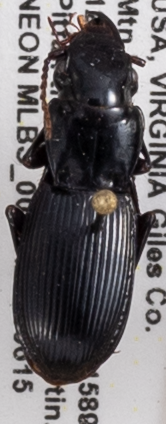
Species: Pterostichus rostratus
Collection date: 2021-06-15
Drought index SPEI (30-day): -0.51
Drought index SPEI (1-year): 0.718
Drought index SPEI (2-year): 1.28